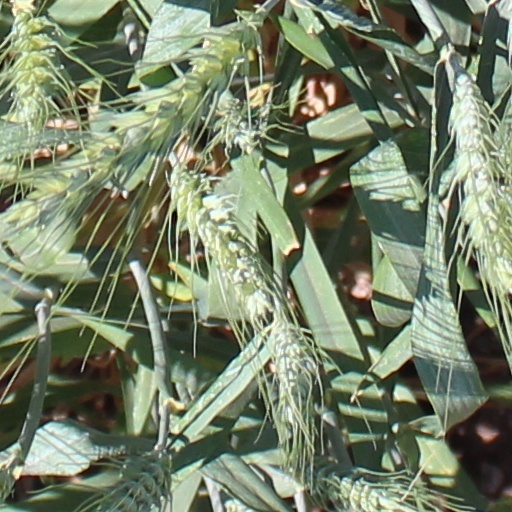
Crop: wheat